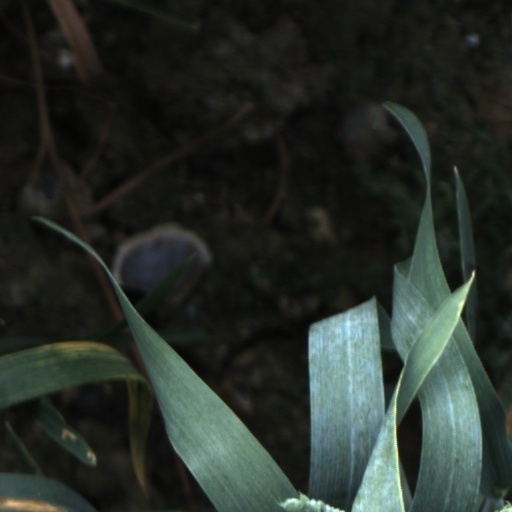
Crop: wheat